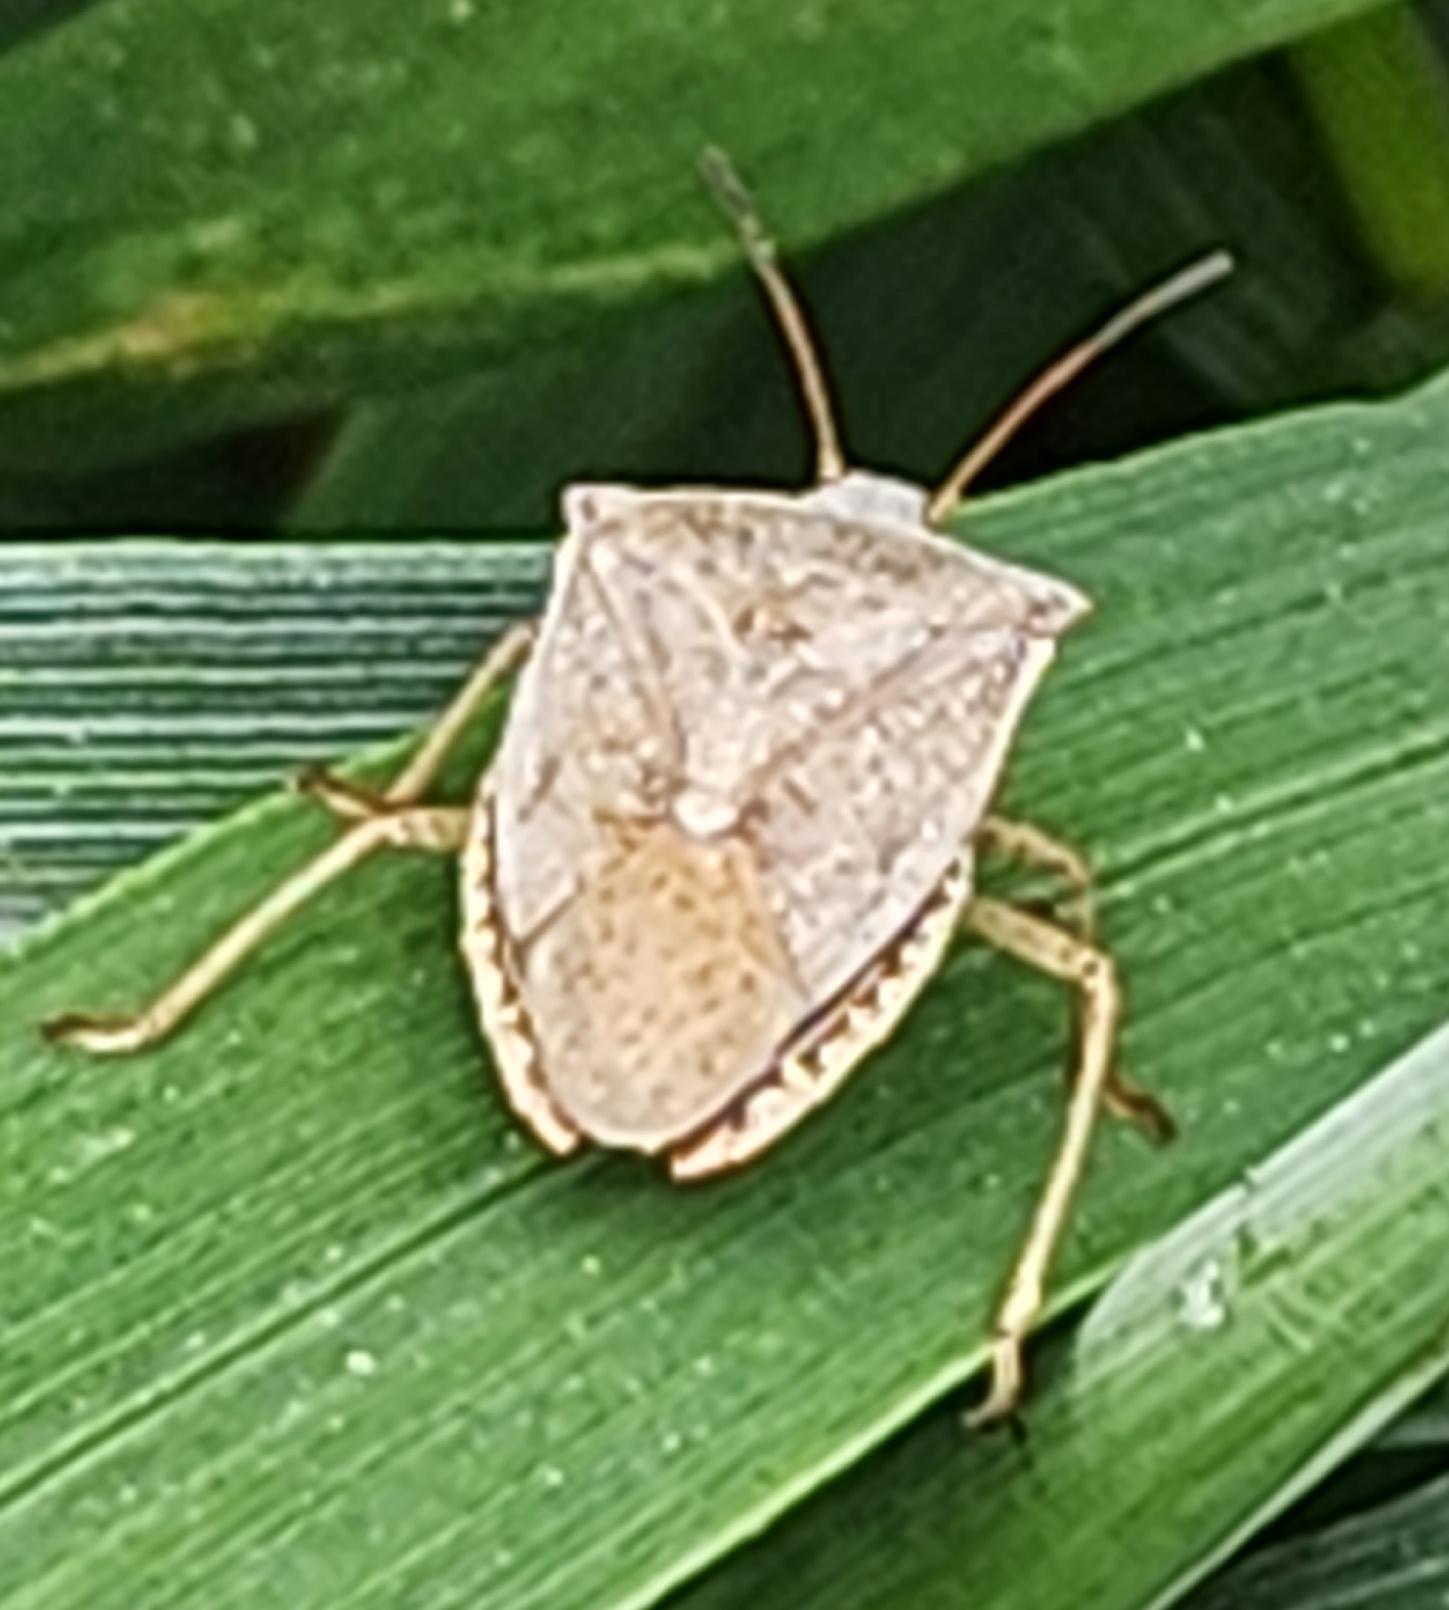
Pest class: stink_bug